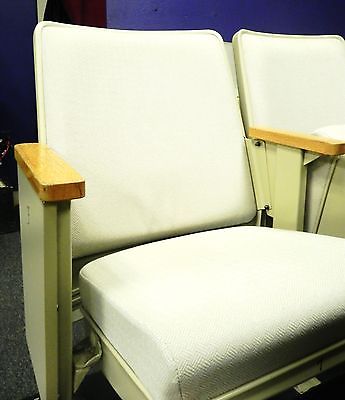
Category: chair